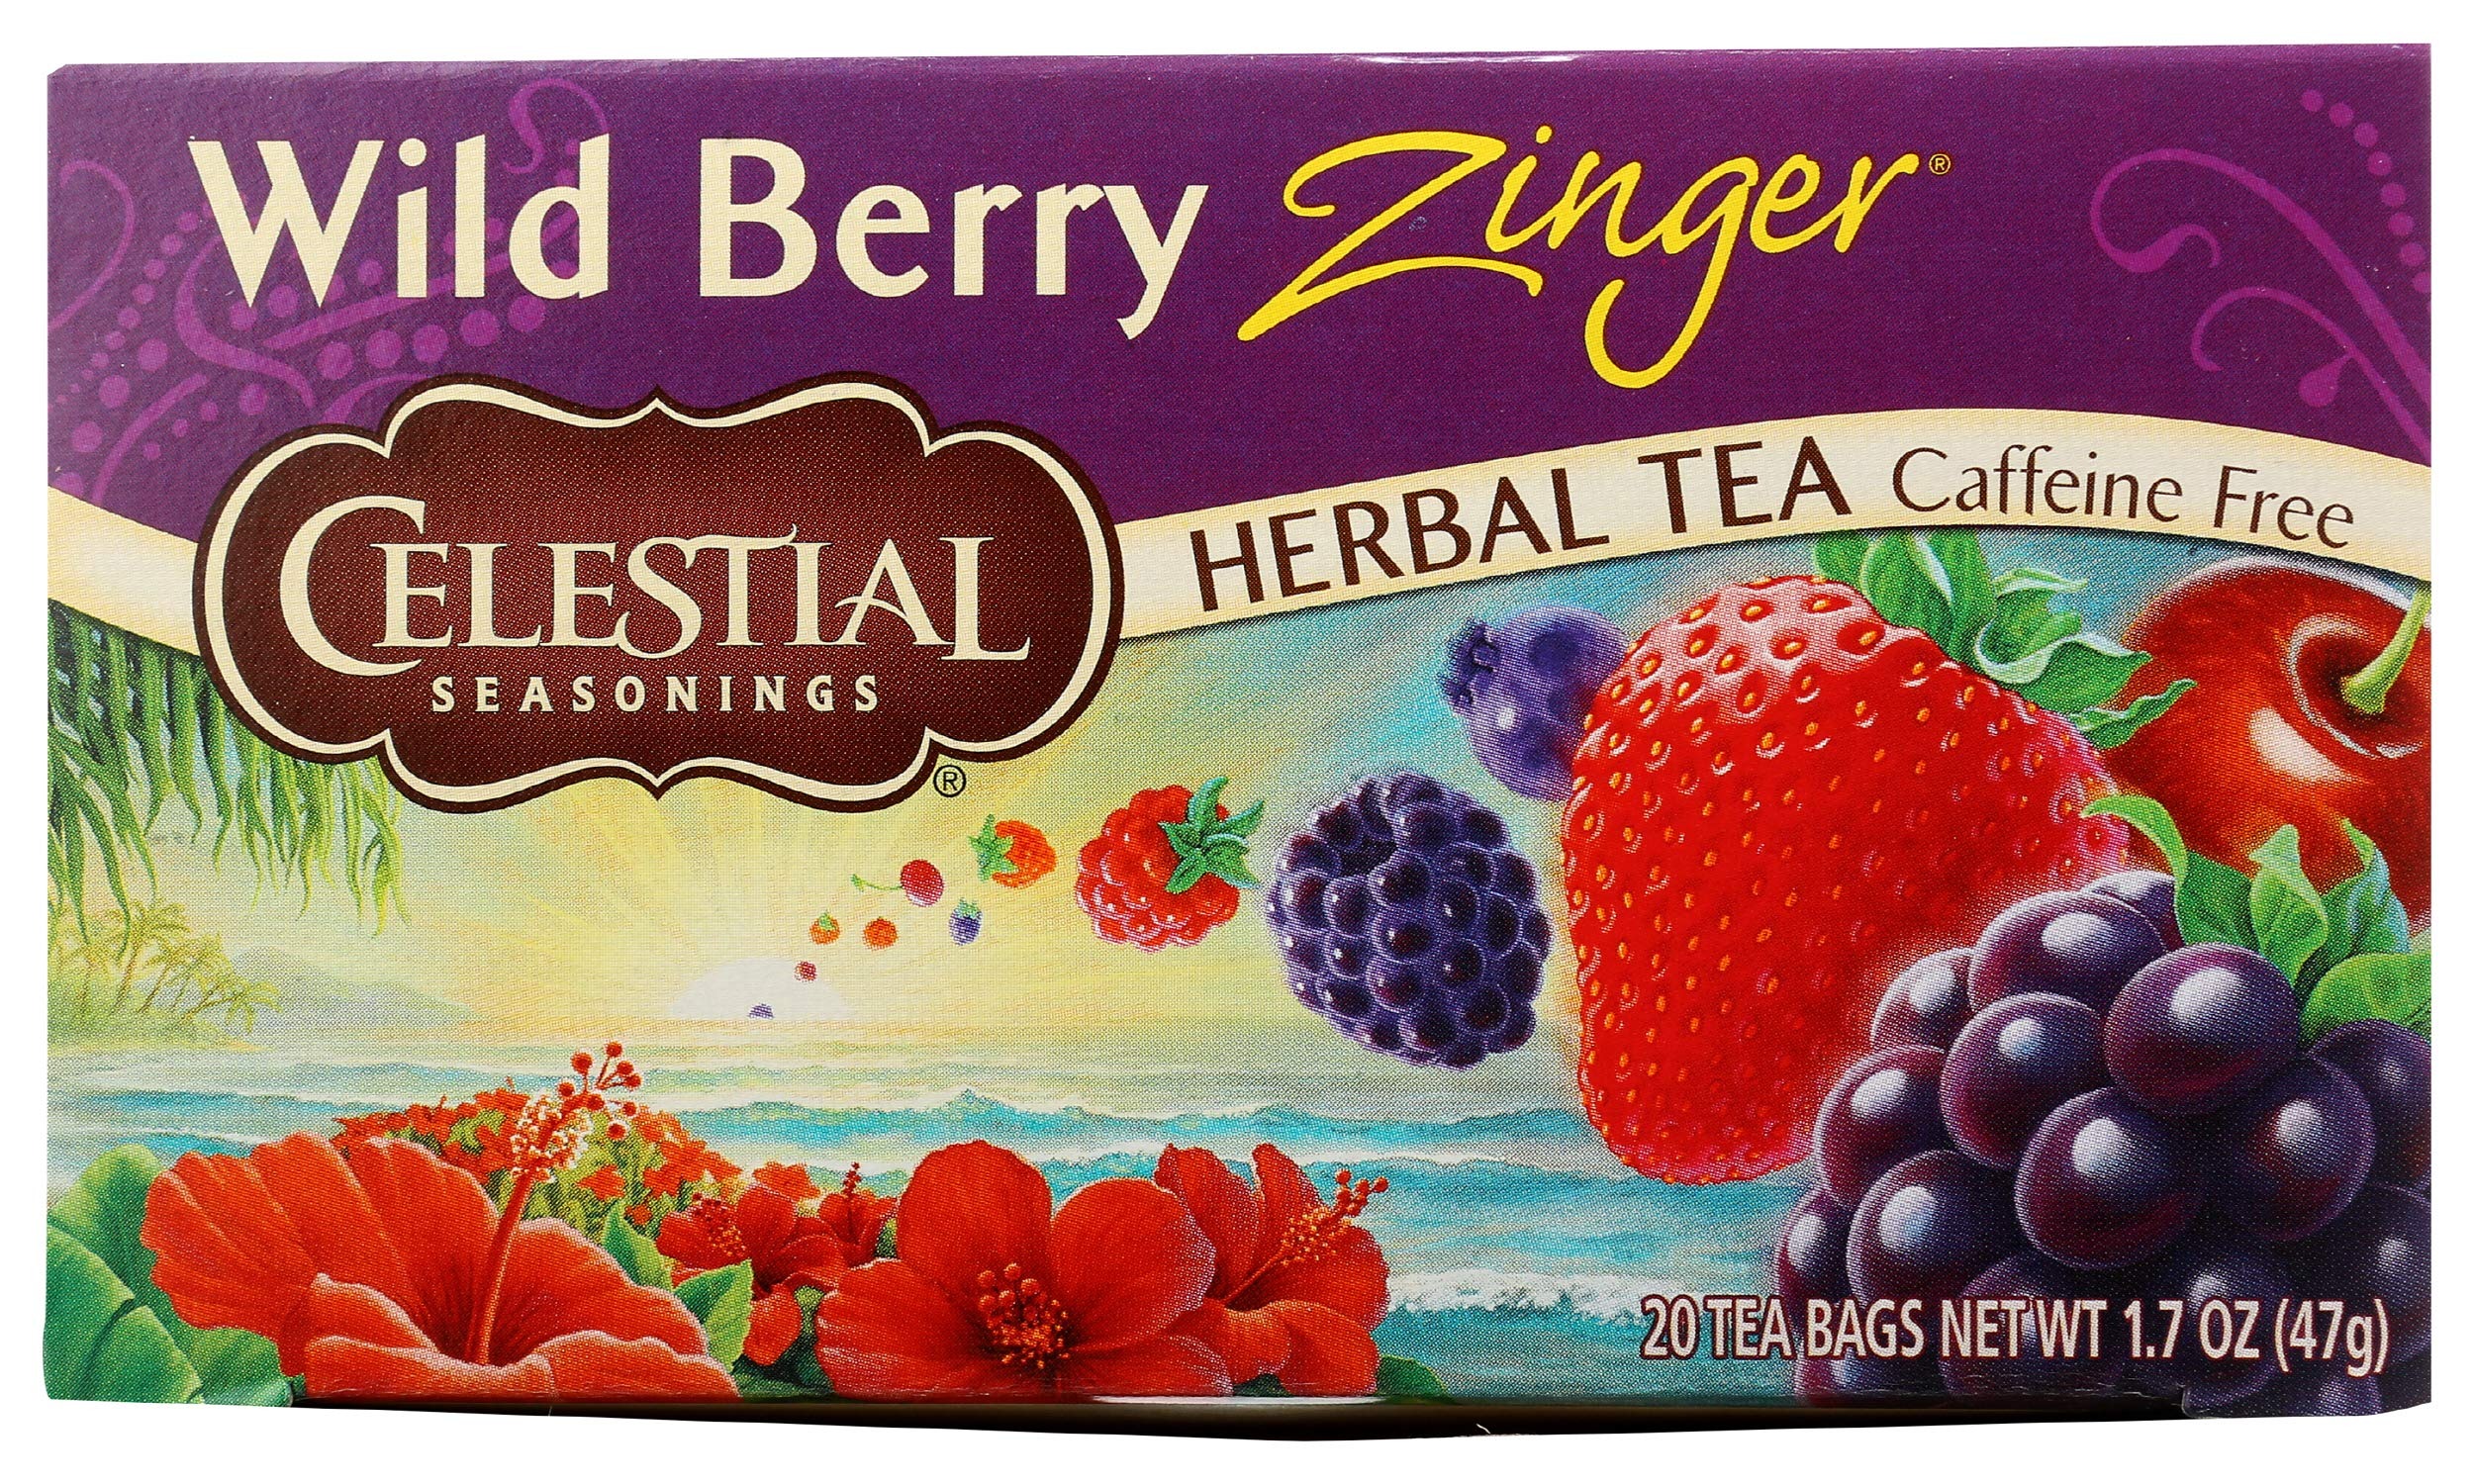
Item Name: Celestial Seasonings Wild Berry Zinger Tea Bags - 20 ct
Bullet Point 1: The freshly picked taste of this luscious blend evokes thoughts of coming home at dusk with pails full of ripe berries bursting with flavor
Bullet Point 2: This tradition of turning the best of nature into delicious taste experiences continues to this day
Bullet Point 3: We have never used artificial colors, flavors or preservatives, and every Celestial Seasonings product is still made with the highest quality all-natural ingredients available
Value: 20.0
Unit: Count

Price: 4.15